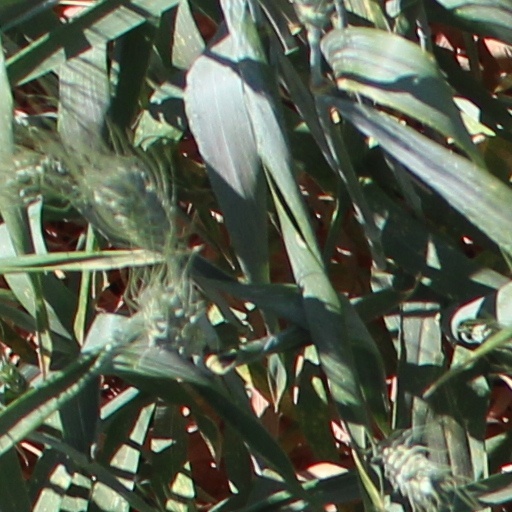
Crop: wheat